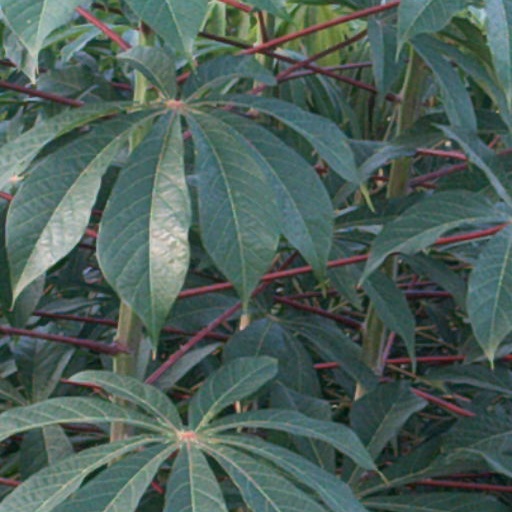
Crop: cassava